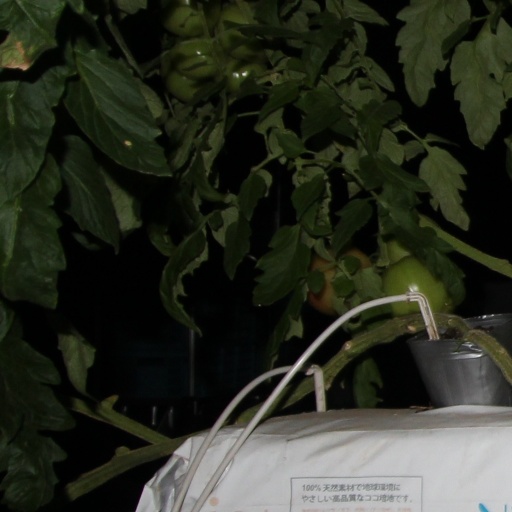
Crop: tomato